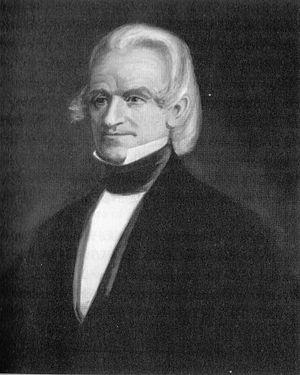
Les représentants du Delaware sont les membres de la Chambre des représentants des États-Unis élus dans le district at-large du Delaware. De 1813 à 1823 le Delaware a élu deux représentants au sein de ce même district.